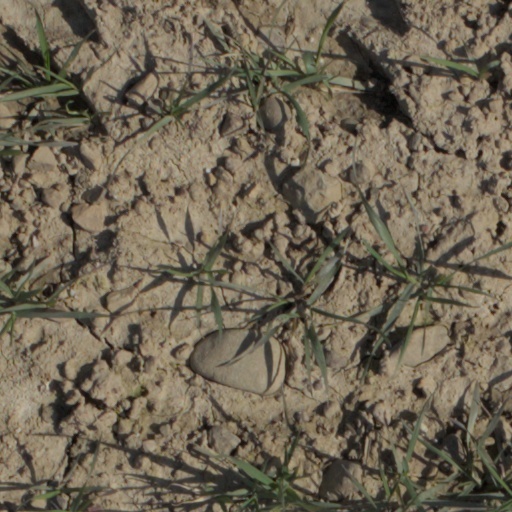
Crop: wheat